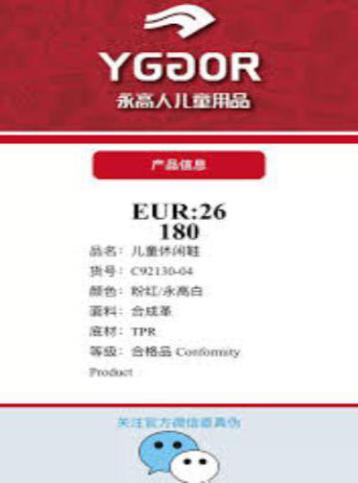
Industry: Sports